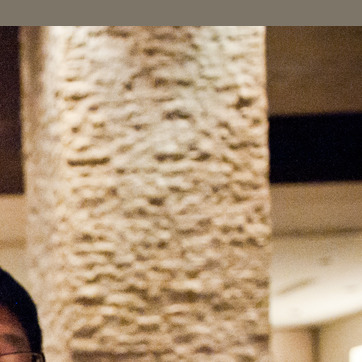
Material: stone